Organoselenium chemistry

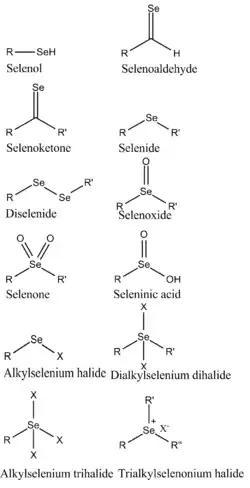
Structures of some organoselenium compounds

Selenium, in the form of organoselenium compounds, is an essential micronutrient whose absence from the diet causes cardiac muscle and skeletal dysfunction. Organoselenium compounds are required for cellular defense against oxidative damage and for the correct functioning of the immune system. They may also play a role in prevention of premature aging and cancer. The source of Se used in biosynthesis is selenophosphate.